Translations of Ulysses

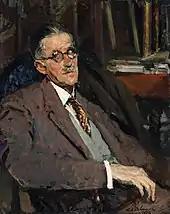
Portrait of James Joyce, 1934

"Ulysses", published in 1922, was translated into multiple languages, and was called to be one of the hardest books to translate. Several translators called it an "untranslatable" book, a "horror" to translate, and wrote about its "unretranslatability".